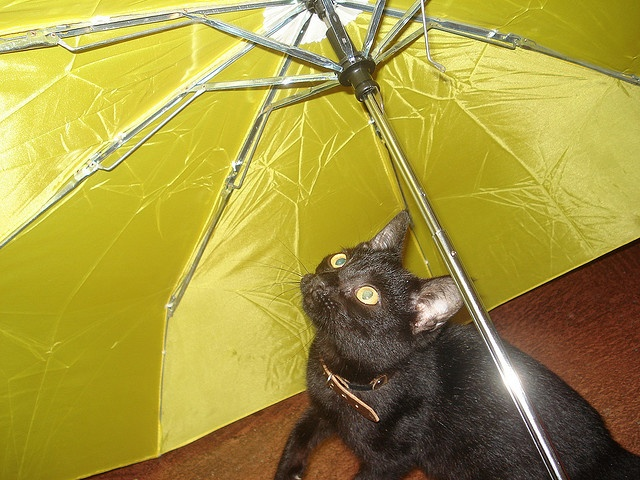
A cat standing inside of an open green umbrella.
A black cat looking up underneath a yellow umbrella.
A black cat is sitting under a yellow umbrella.
A black cat is under a big yellow umbrella.
A black cat in a leather collar gazes up at an open umbrella.